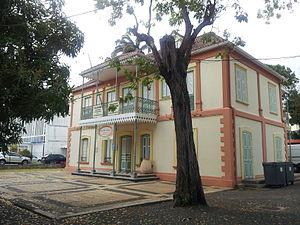
Musée régional d'histoire et d'ethnographie de Martinique
Le musée régional d'histoire et d'ethnographie de Martinique est situé sur la commune de Fort-de-France en Martinique.